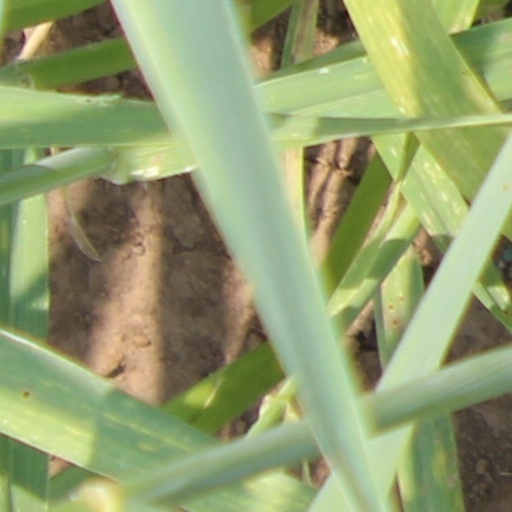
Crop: wheat